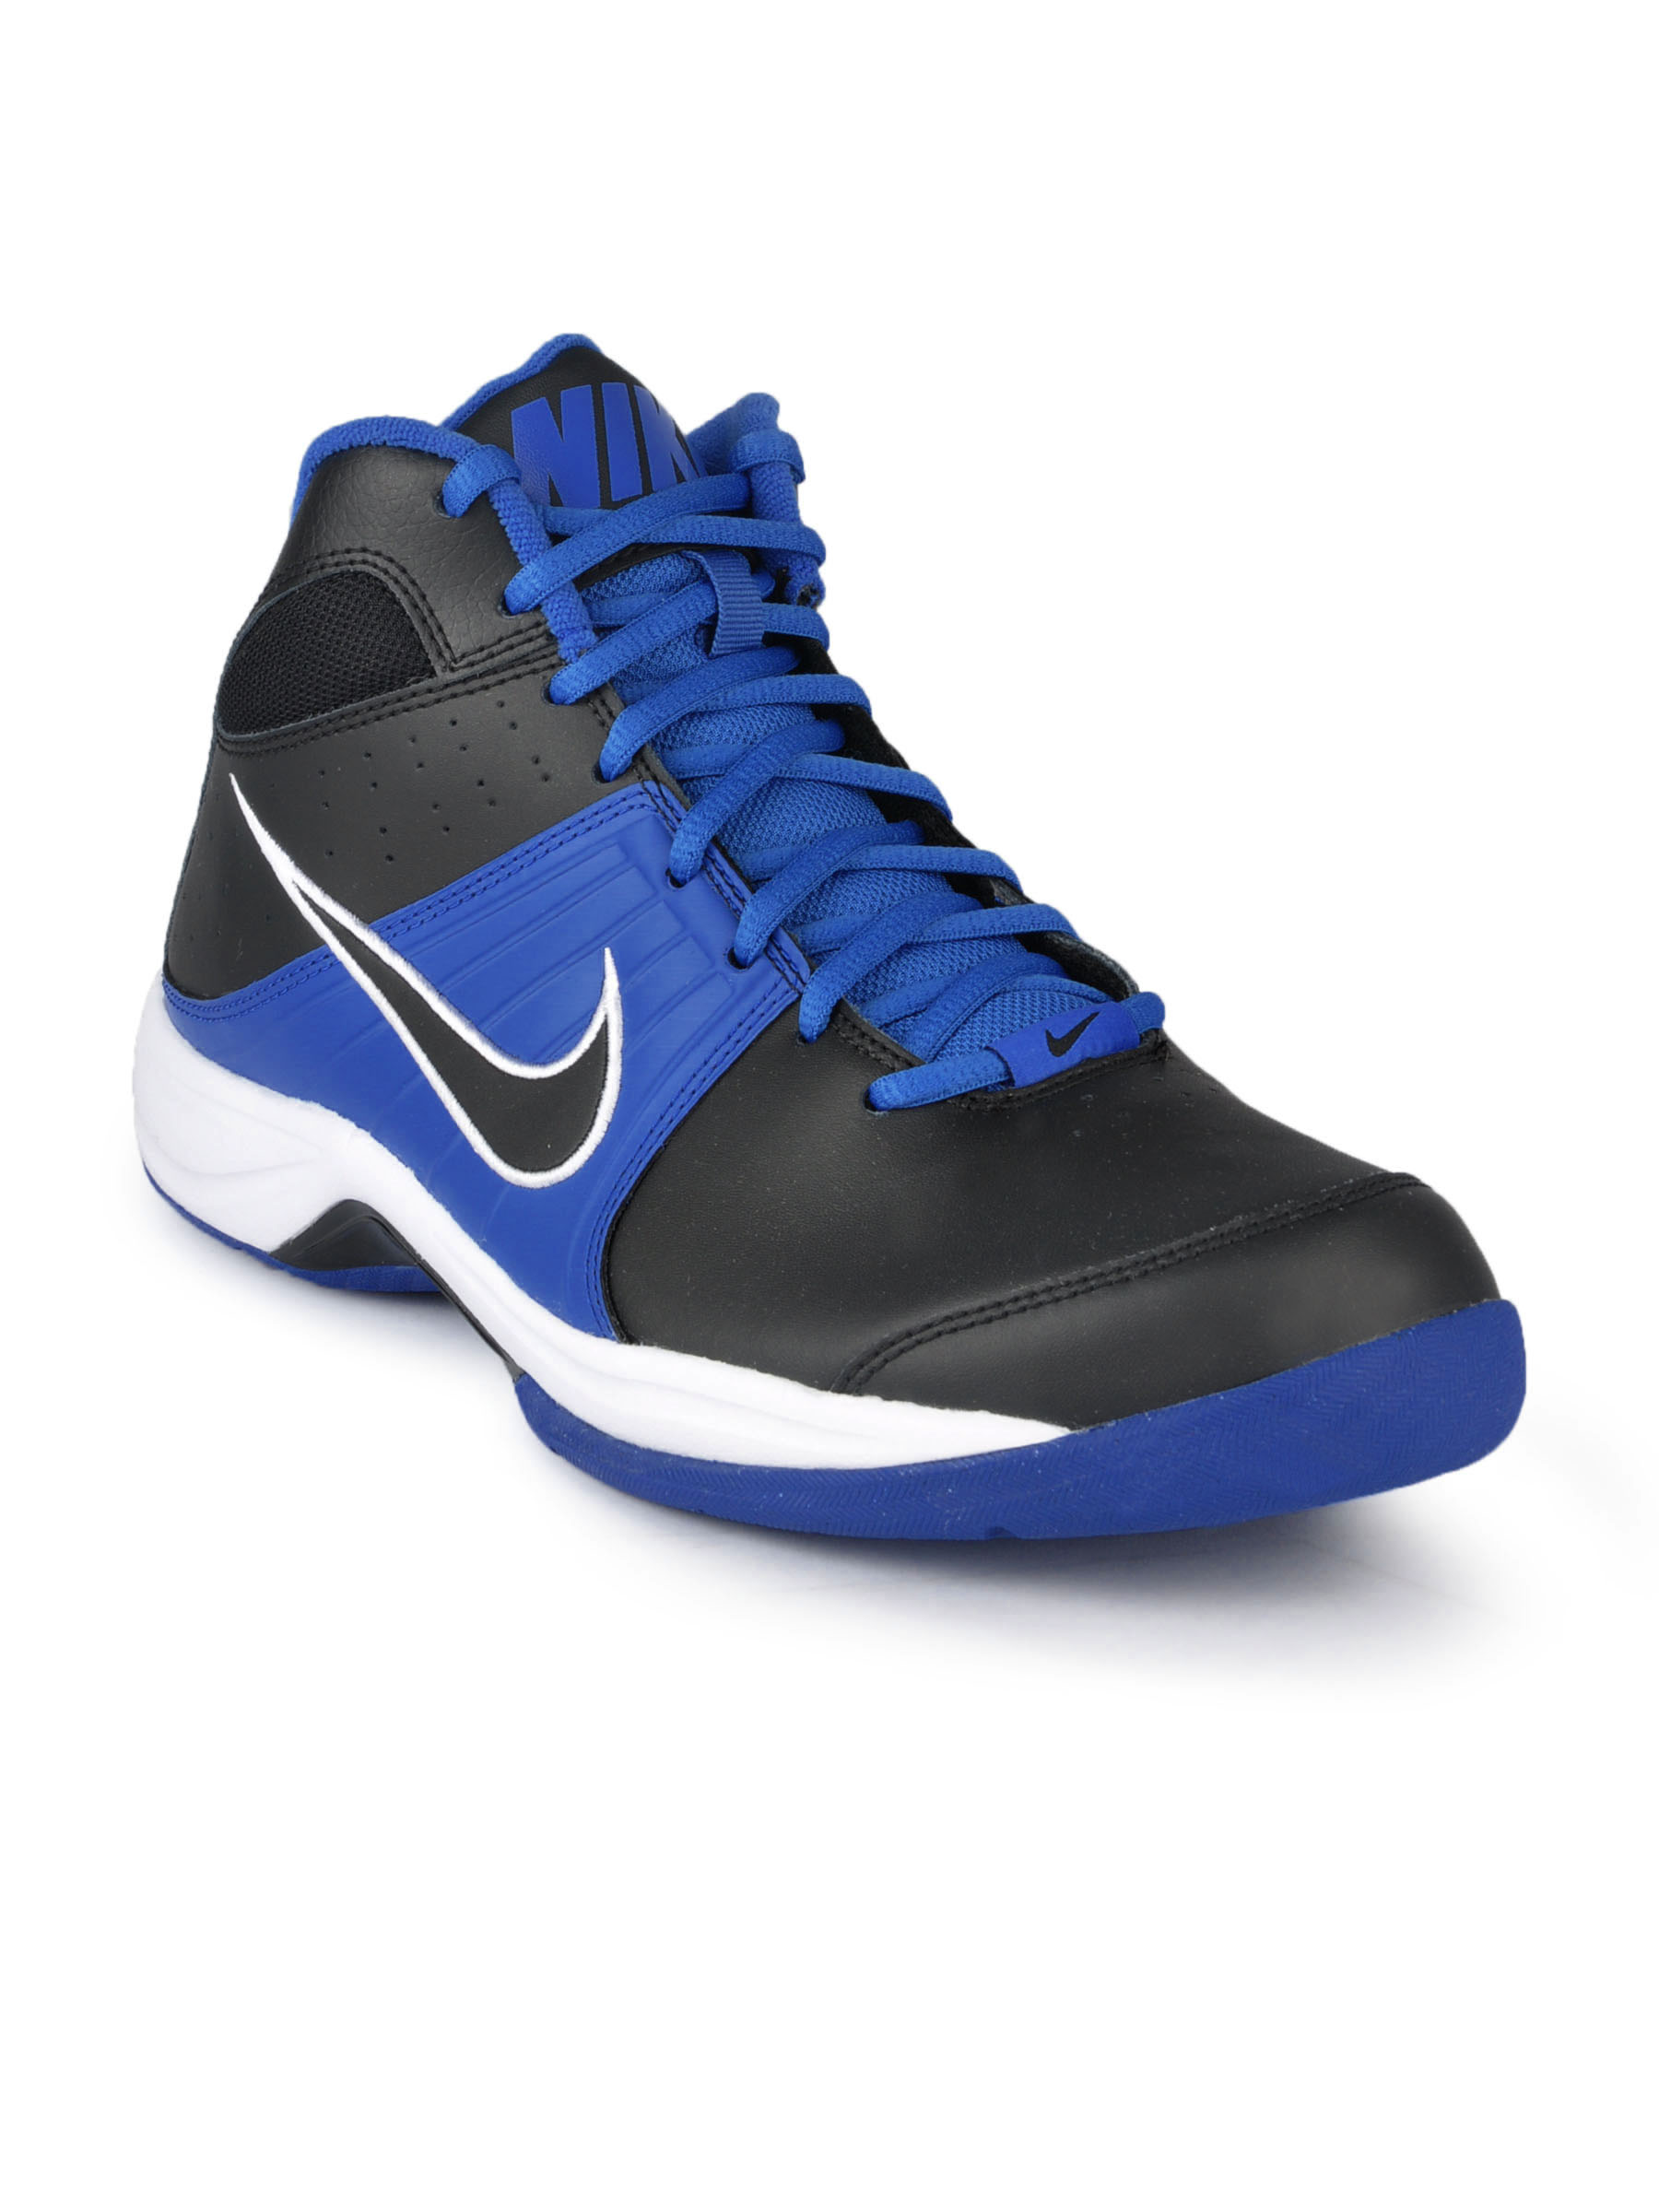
Nike Men The Overplay VI Black Sports Shoes
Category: Footwear / Shoes / Sports Shoes
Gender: Men
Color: Black
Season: Fall 2011
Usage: Sports